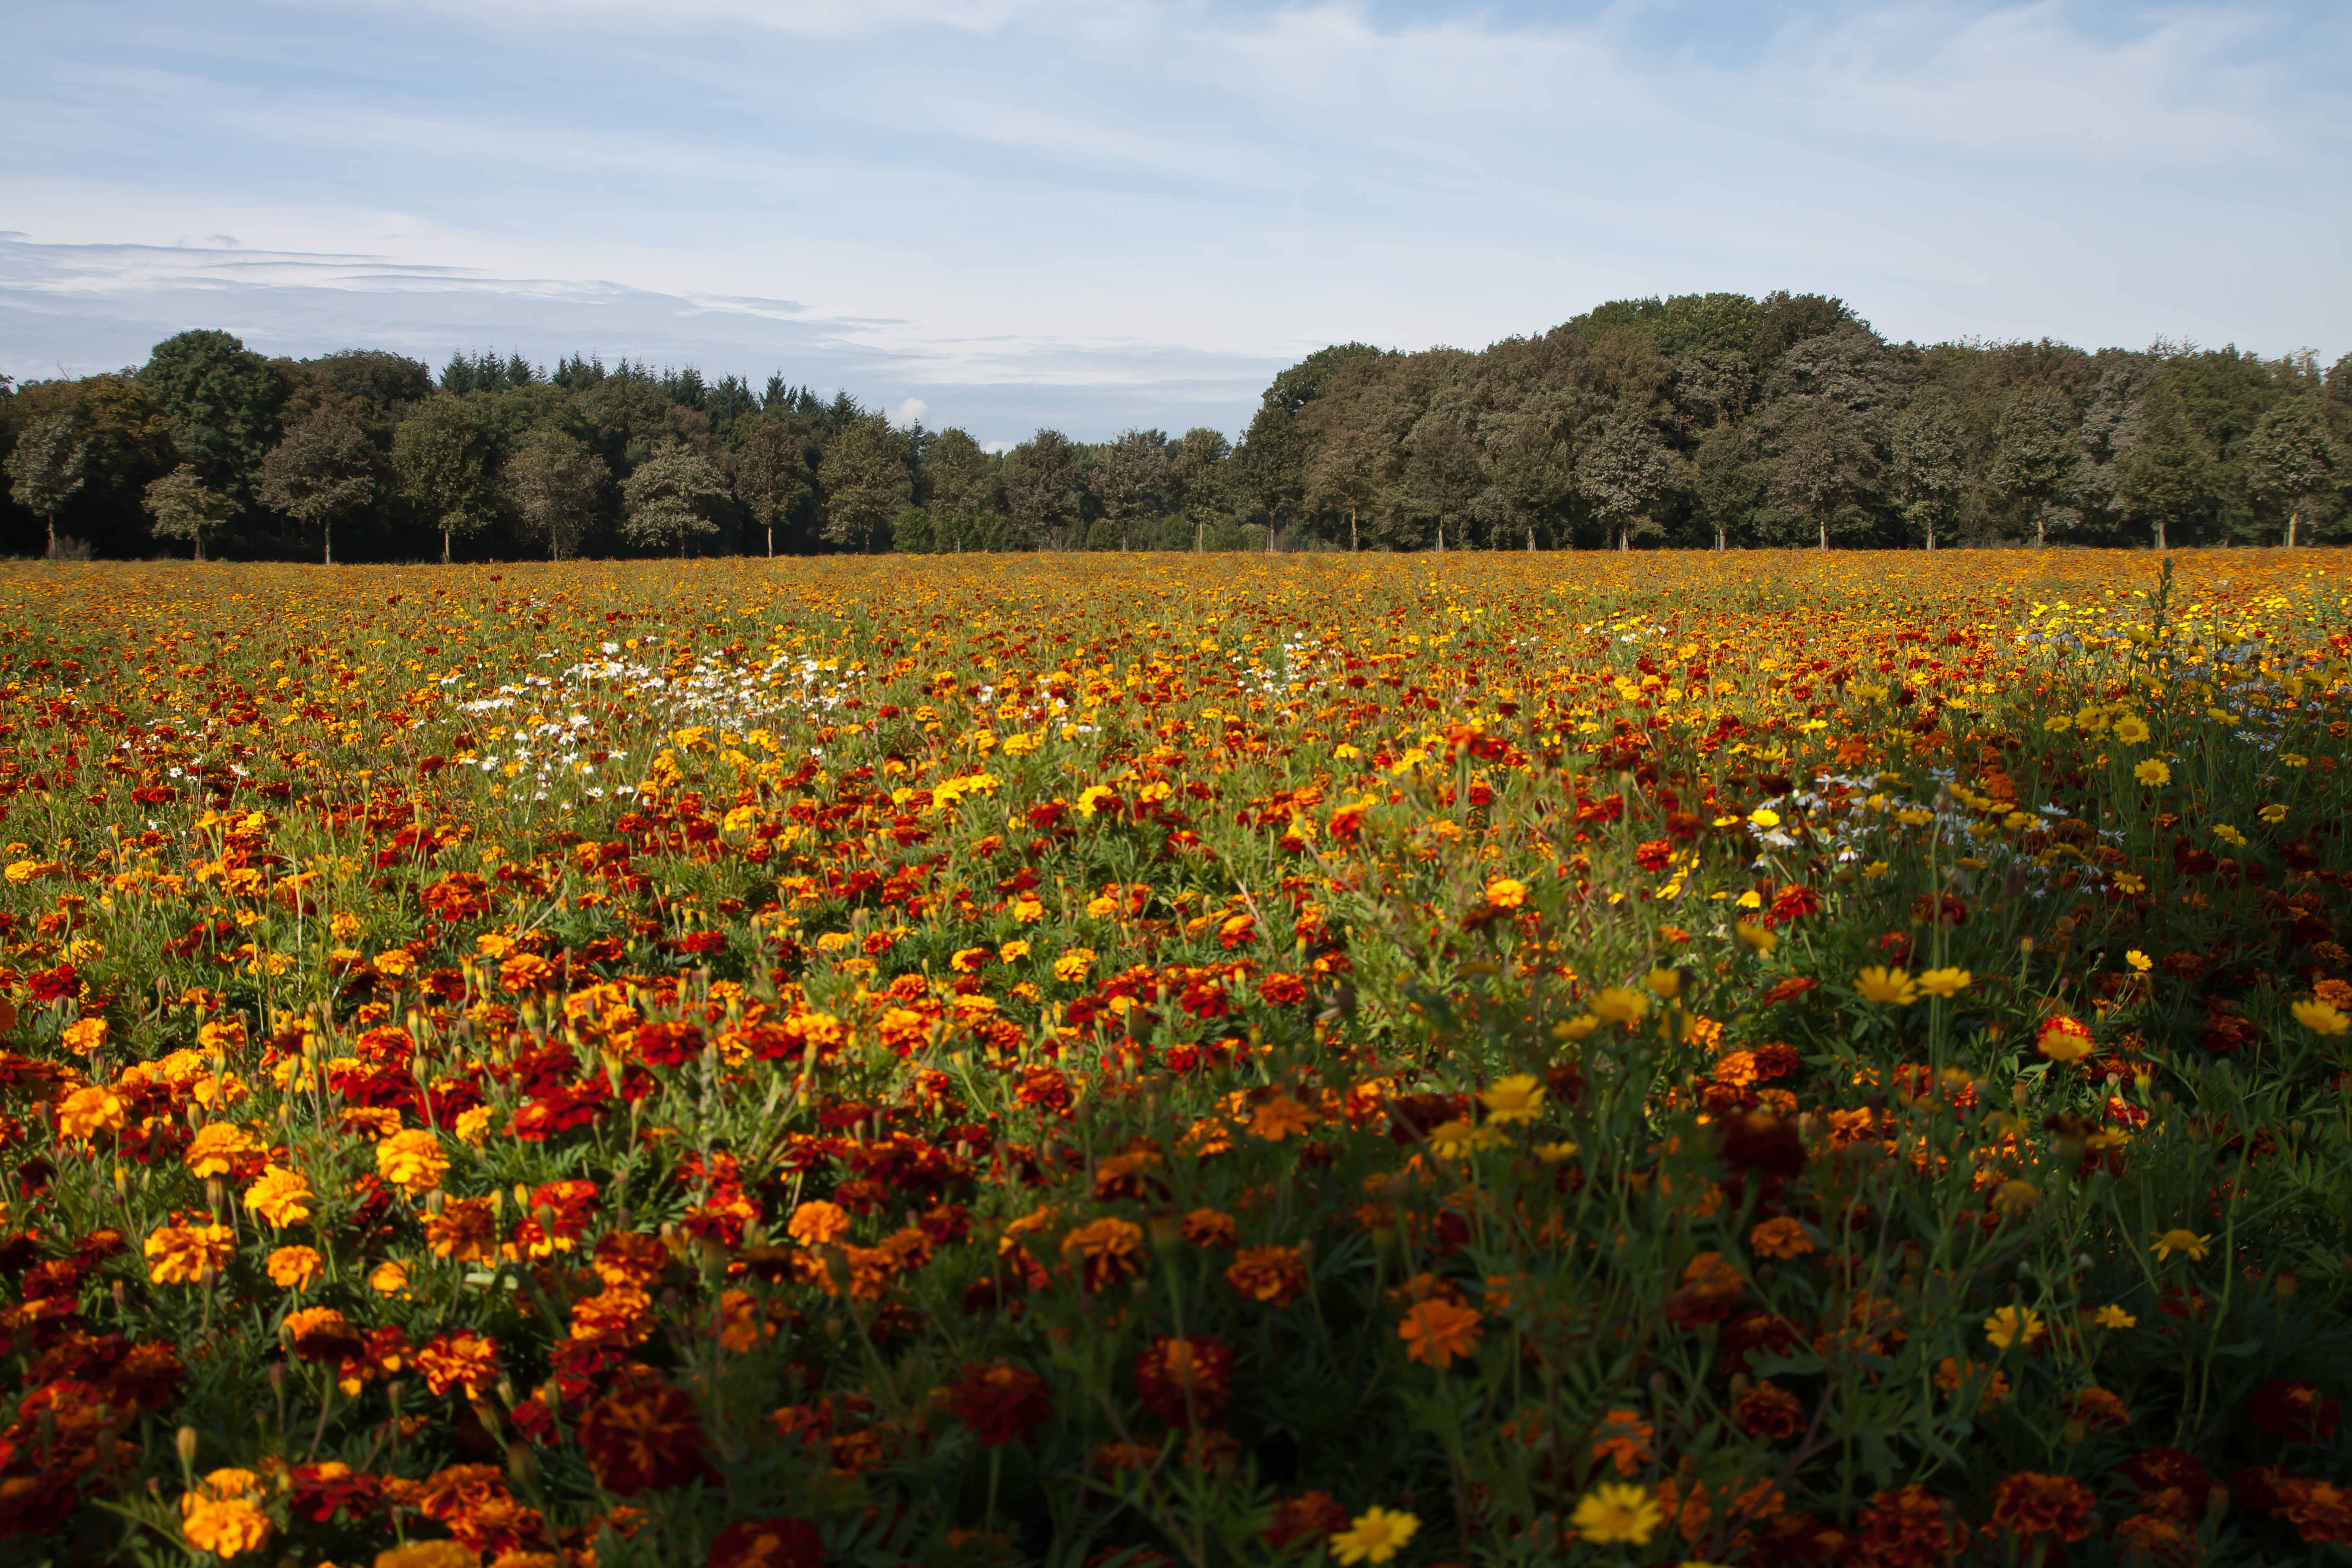
nature, blossom, plant, field, meadow, prairie, leaf, flower, bloom, summer, daisy, spring, color, autumn, botany, colorful, yellow, agriculture, flora, plain, wildflower, flowers, wild flowers, grassland, beautiful, poppy, habitat, ecosystem, red flowers, rural area, summer meadow, flowering plant, daisy family, spring meadow, natural environment, land plant